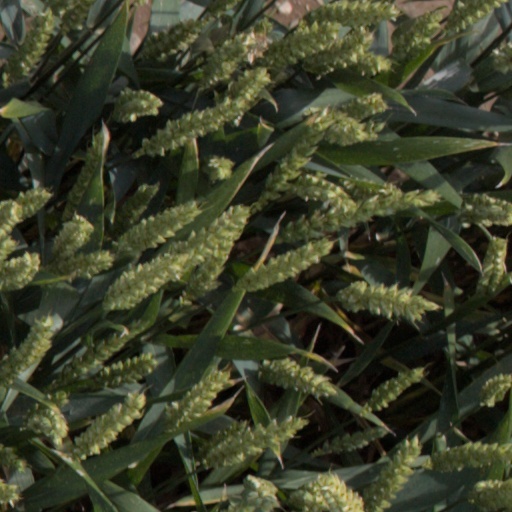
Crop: wheat